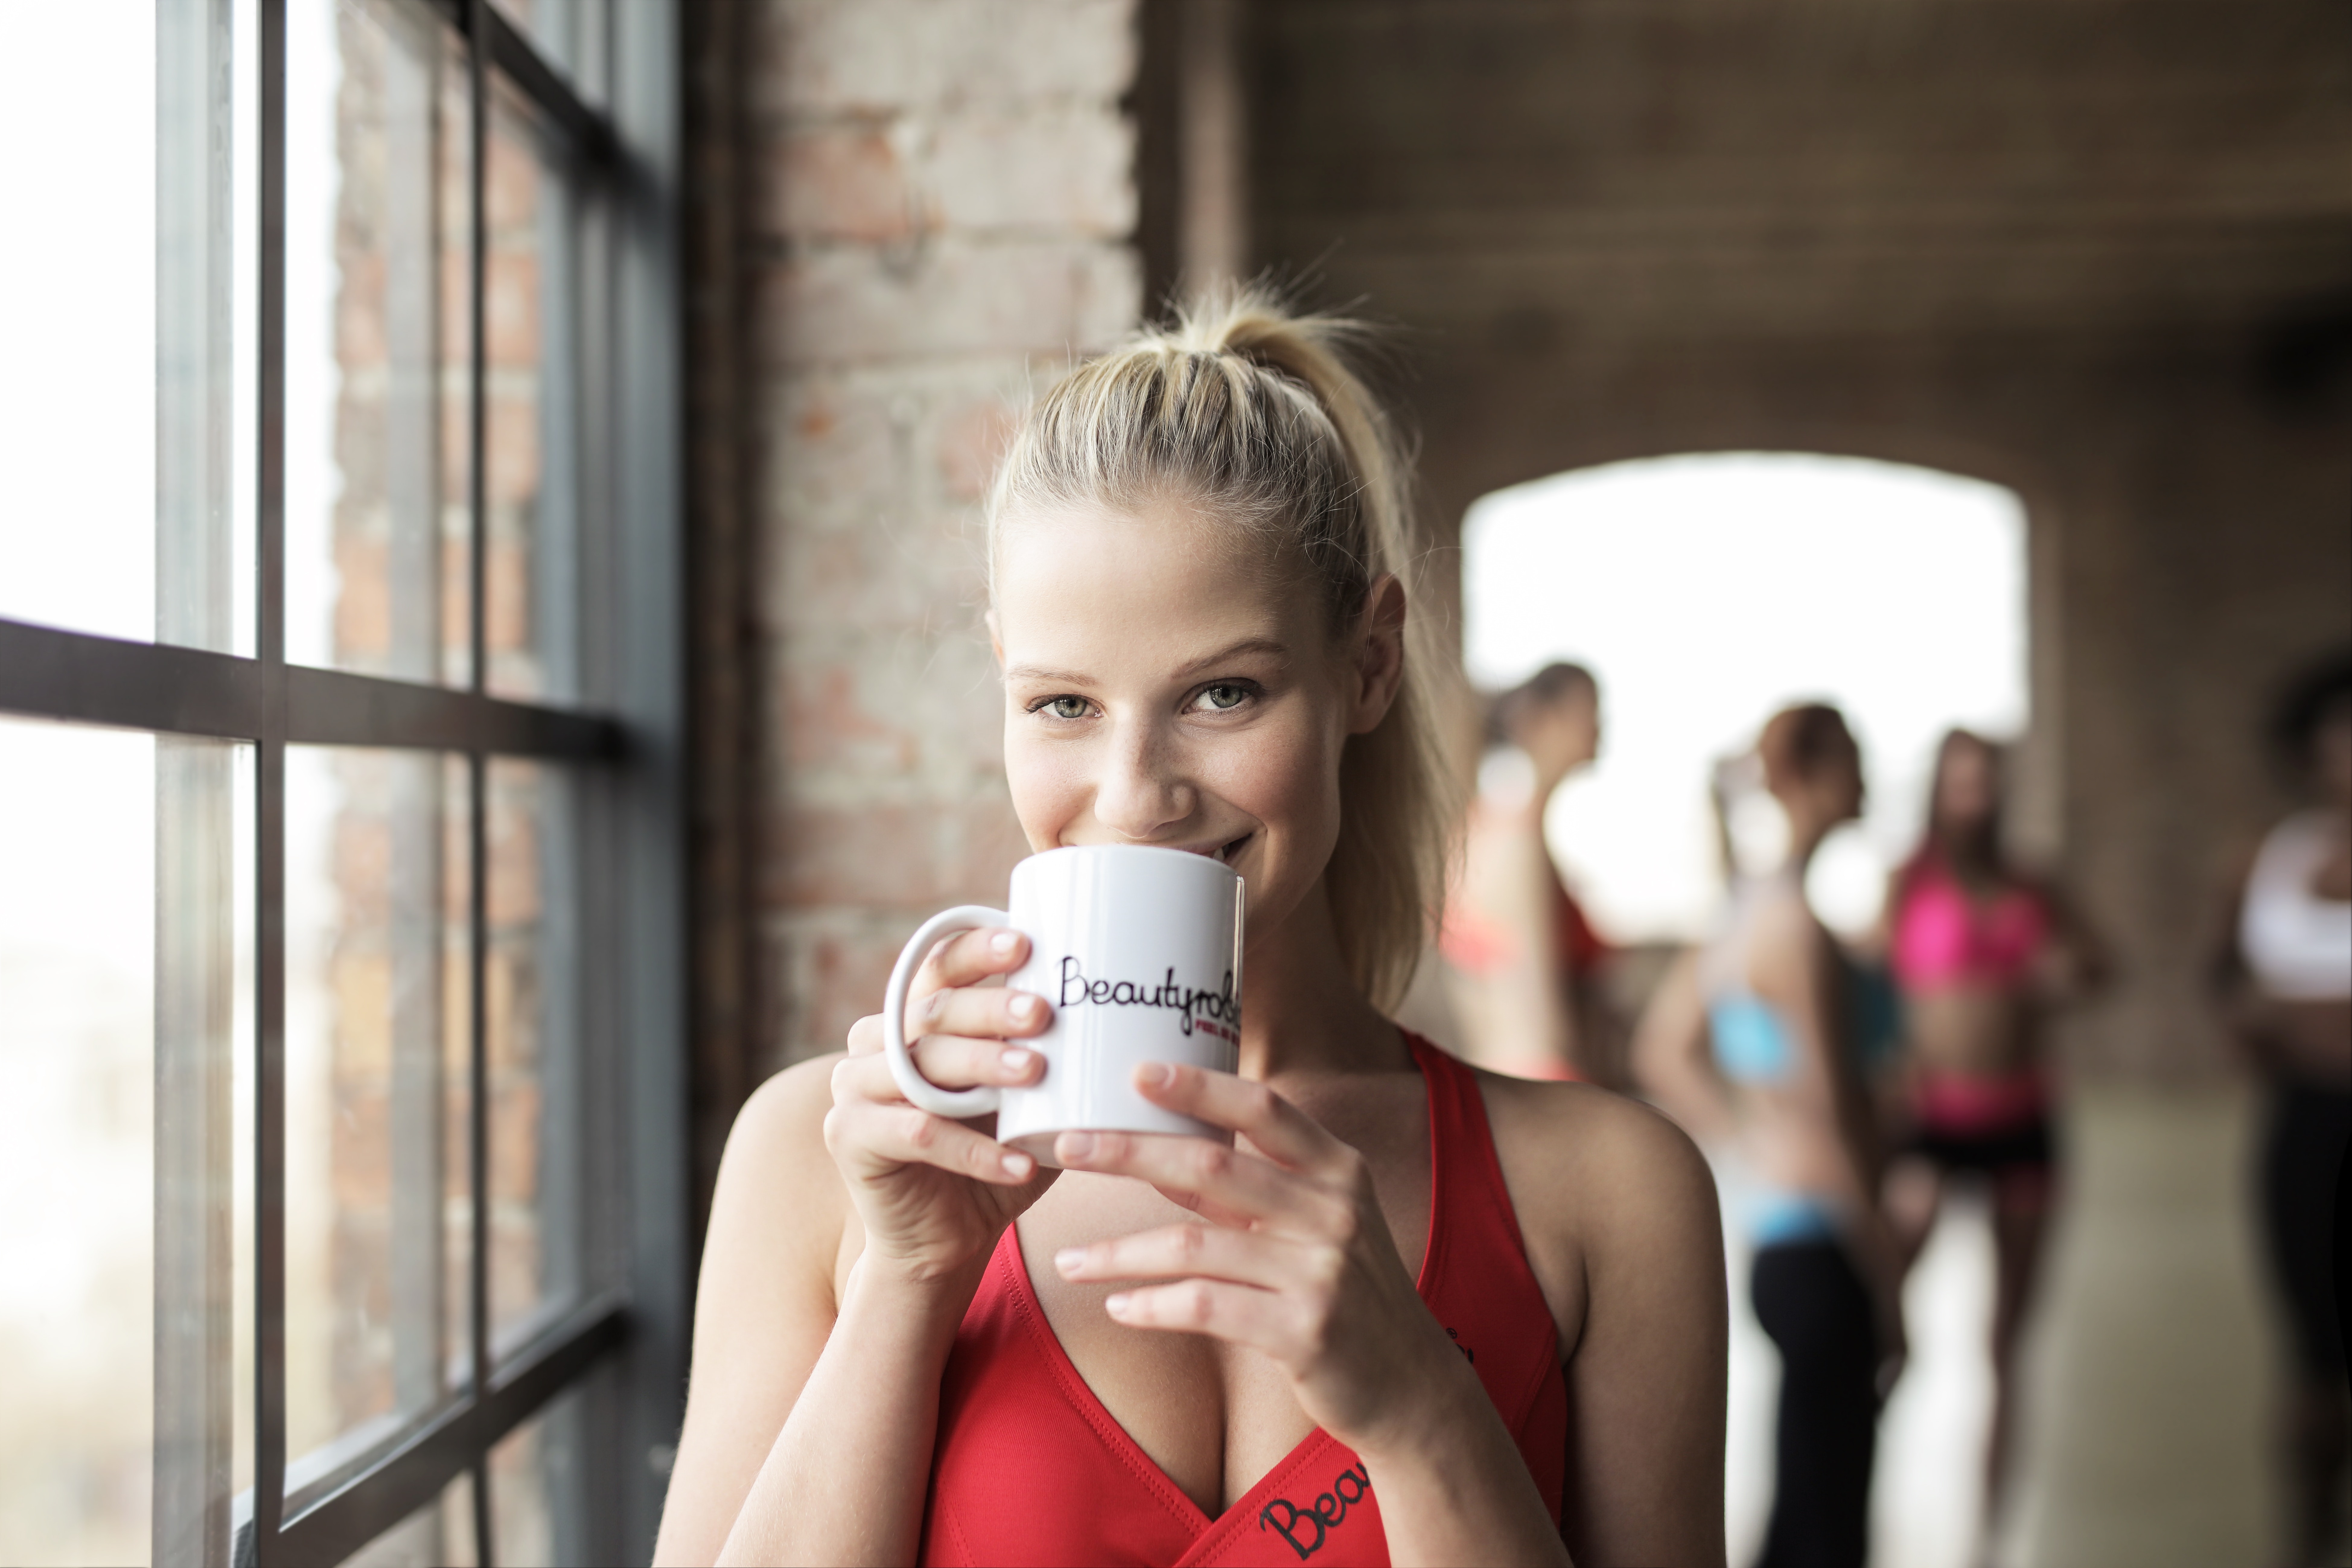
red, beauty, blond, lip, photography, drinking, vacation, drink, cup